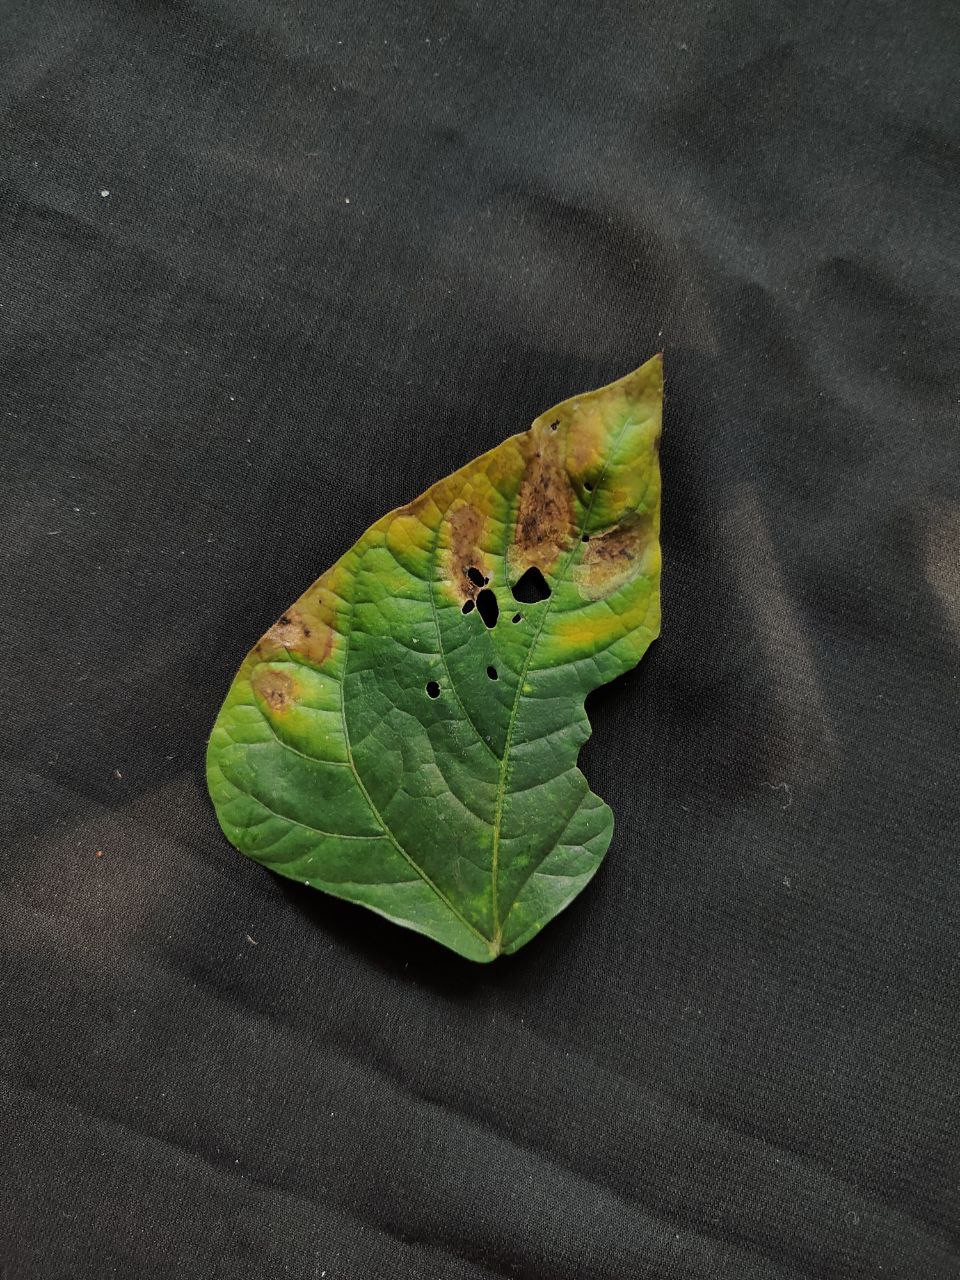
Crop: cowpea
Leaf condition: Bacterial wilt